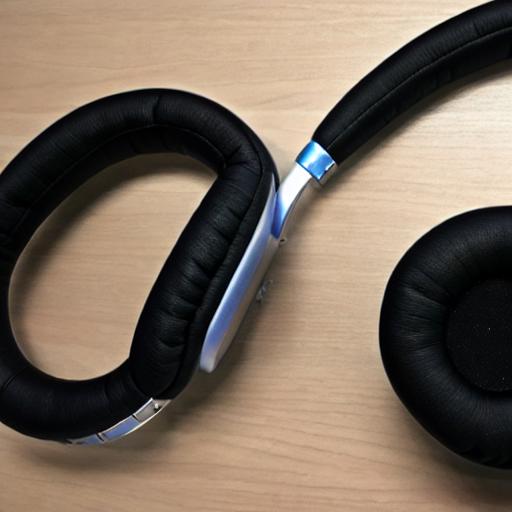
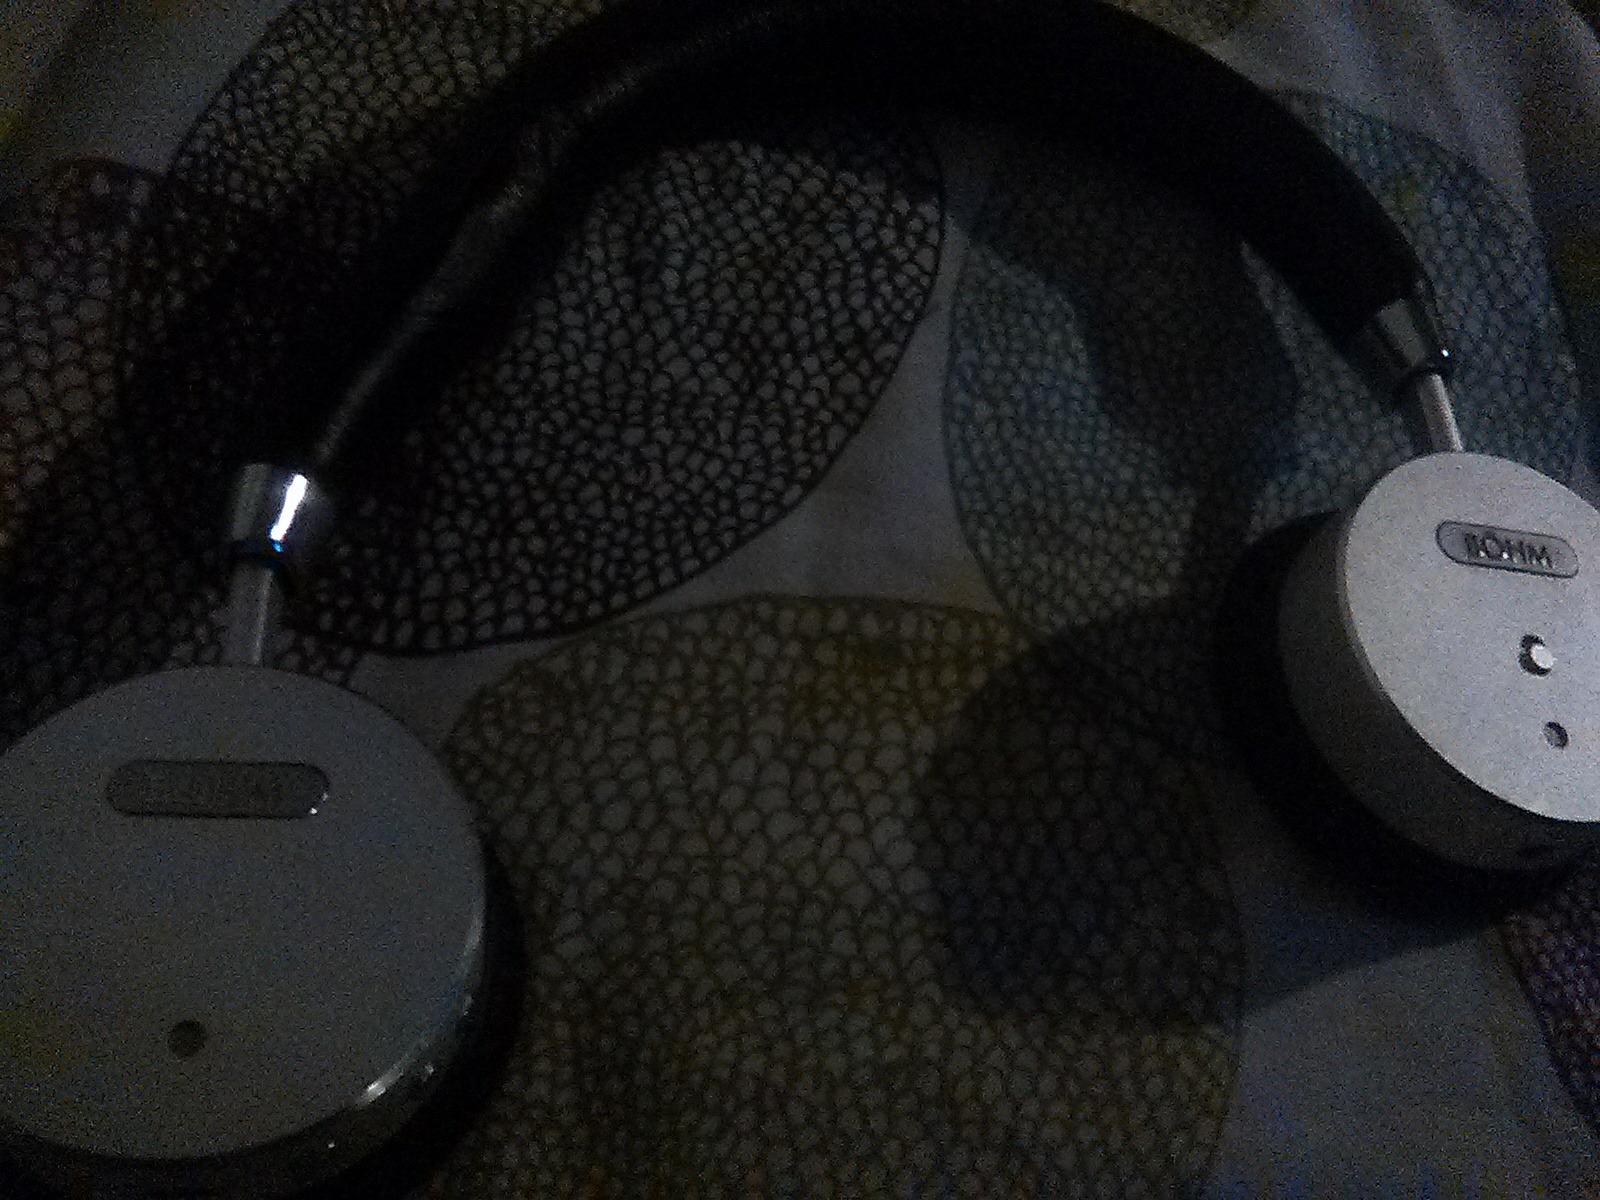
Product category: headphones
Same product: no